Seperewa

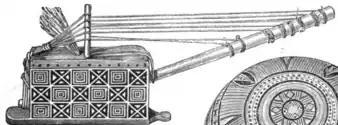
Ashante Seperewa

King Osei Tutu, the founder of the Asante empire, was said to have loved the instrument so much that his successor Opoku Ware caused a replica of it to be made in his memory. The instrument was wrapped in gold leaf, and placed among the paraphernalia of the Golden Stool, which Osei Tutu established as "the soul" of the Asante nation with the help of his counsellor, the great priest Okomfo Anokye.